War Gods (video game)

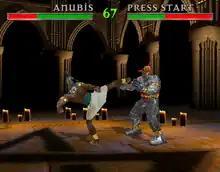
"War Gods' " character design and graphics were criticized by reviewers.

"War Gods" is a 3D fighting game with the control scheme of a "Mortal Kombat" or "Street Fighter" entry. It is limited to a story mode that can be played alone or two-player; in the Nintendo 64 version, the two-player mode is activated by having the second controller plugged in while on the character selection screen. The plot begins billions of years ago, when a spaceship carrying a valuable ore crashes into Earth. Over the years, ten humans find pieces of the ore and turn into the titular powerful beings. The evil gods fight to possess all the pieces and become the ultimate super-warriors, while the good gods fight to stop Exor and save the planet. The final battles are with two aliens from the spaceship, Grox and Exor, hunting the War Gods for a missing transporter. The levels are set in areas native to the War Gods, such as the Warhead's military base, Anubis's desert pyramid, Ahau Kim's ancient aztec temple, Pagan abandoned ghotic church, Voodoo's Bayou forest and Kabuki Jo's Samurai temple.